Assassination of Lord Mountbatten

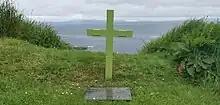
Memorial near Mullaghmore

At 11:15 am on 27 August, Mountbatten left Classiebawn Castle and travelled the fifteen minutes to the local harbour where "Shadow V" was moored. He was accompanied by his daughter Lady Patricia Brabourne, her husband Lord Brabourne, their twin sons Timothy and Nicholas, the twins' paternal grandmother Doreen Knatchbull (the Dowager Lady Brabourne) and Paul Maxwell, a 15-year-old boy from Enniskillen, Northern Ireland, who was working as a boatboy. Police accompanied them from the castle to the boat and then drove to watch them from the nearby clifftop.